3D rendering

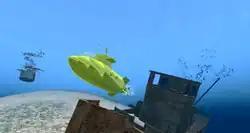
A screenshot from "Second Life", a 2003 online virtual world which renders frames in real-time

Rendering for interactive media, such as games and simulations, is calculated and displayed in real time, at rates of approximately 20 to 240 frames per second. In real-time rendering, the goal is to show as much information as possible as the eye can process in a fraction of a second (a.k.a. "in one frame": In the case of a 30 frame-per-second animation, a frame encompasses one 30th of a second).